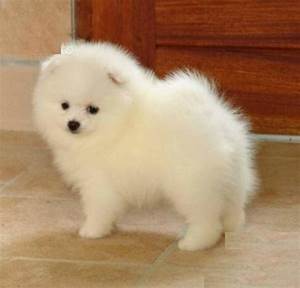
Label: dog